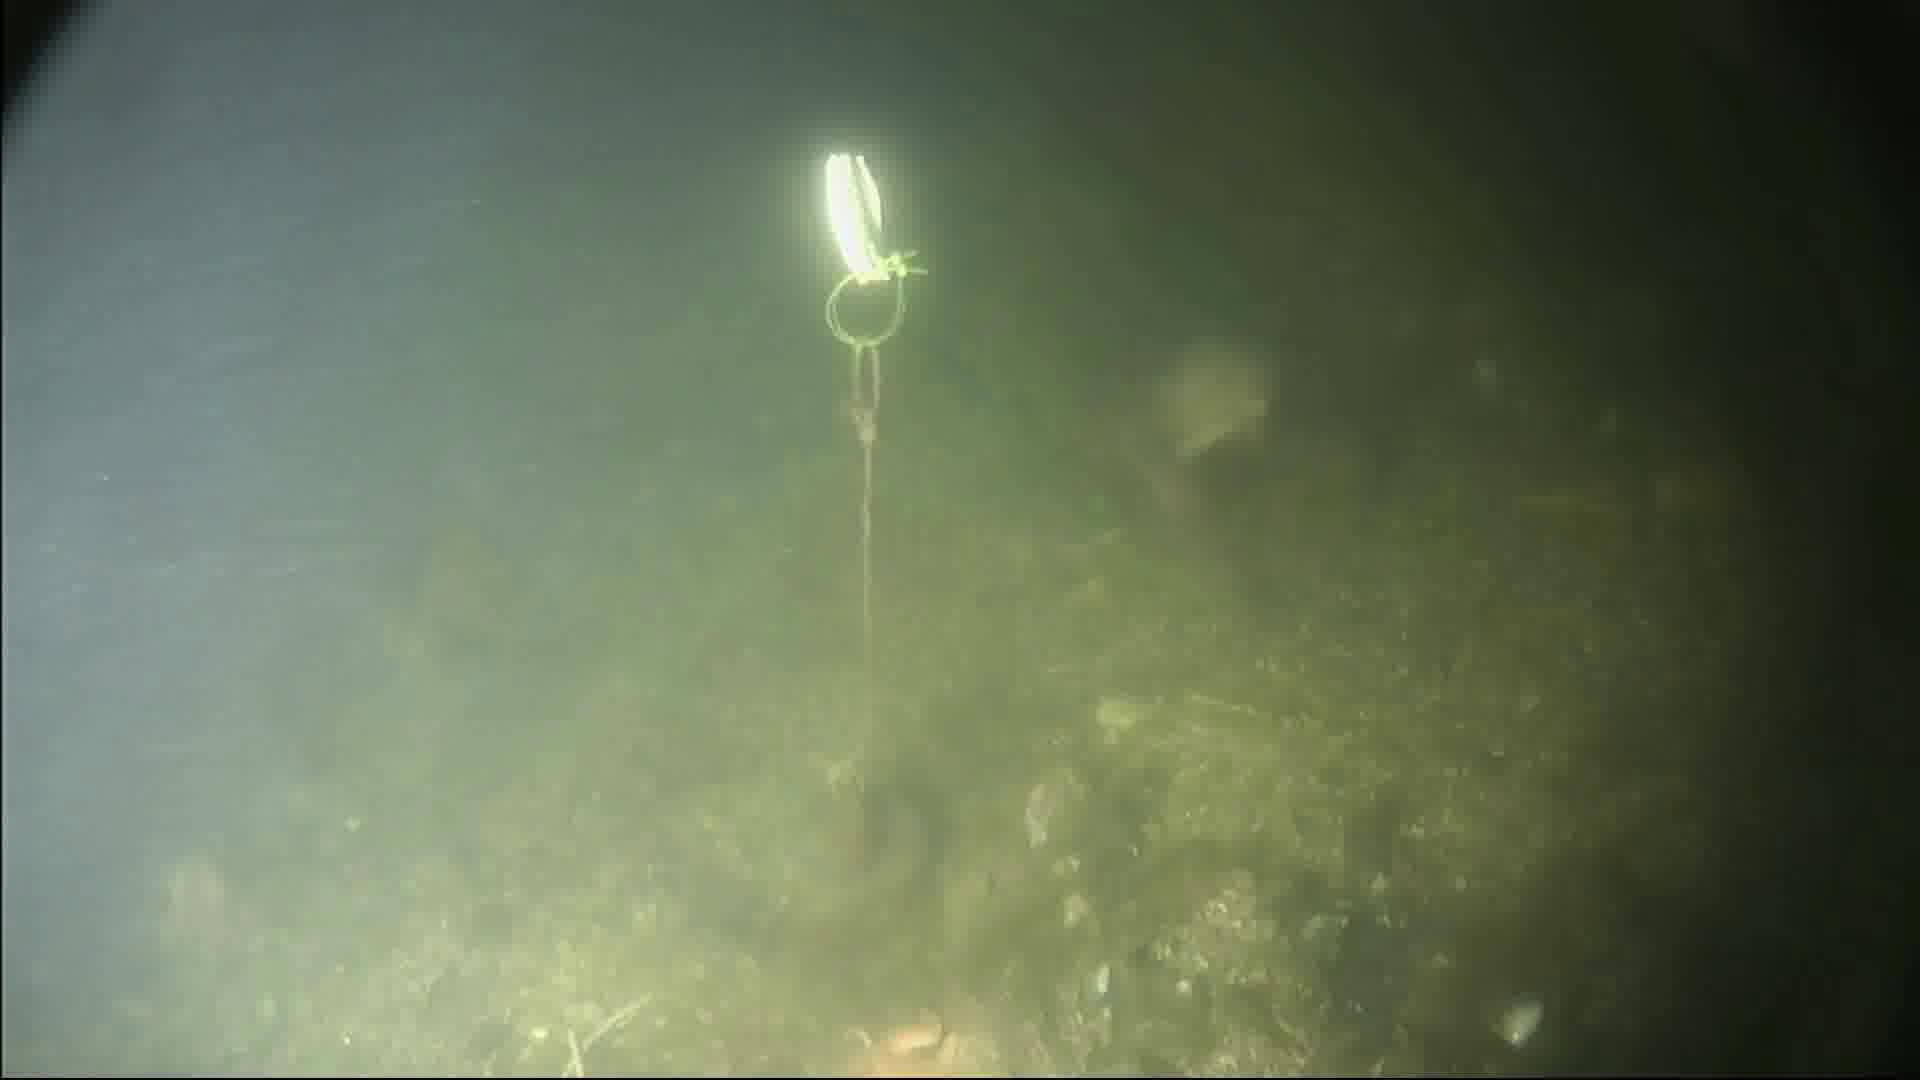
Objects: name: fish
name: starfish